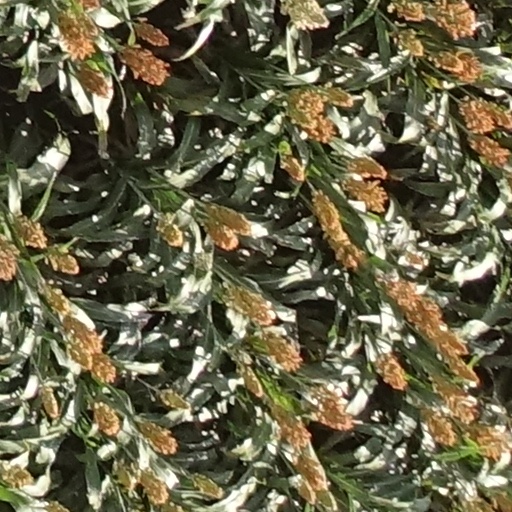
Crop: sorghum